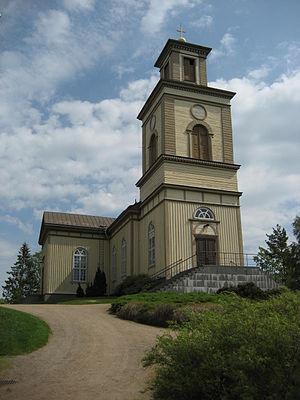
Cet article recense les églises évangéliques-luthériennes de Finlande.
L'église de Suodenniemi est une église luthérienne située à Suodenniemi dans la commune de Sastamala en Finlande.
Suodenniemi est une ancienne municipalité du sud-ouest de la Finlande, dans la région du Pirkanmaa et la province de Finlande occidentale.